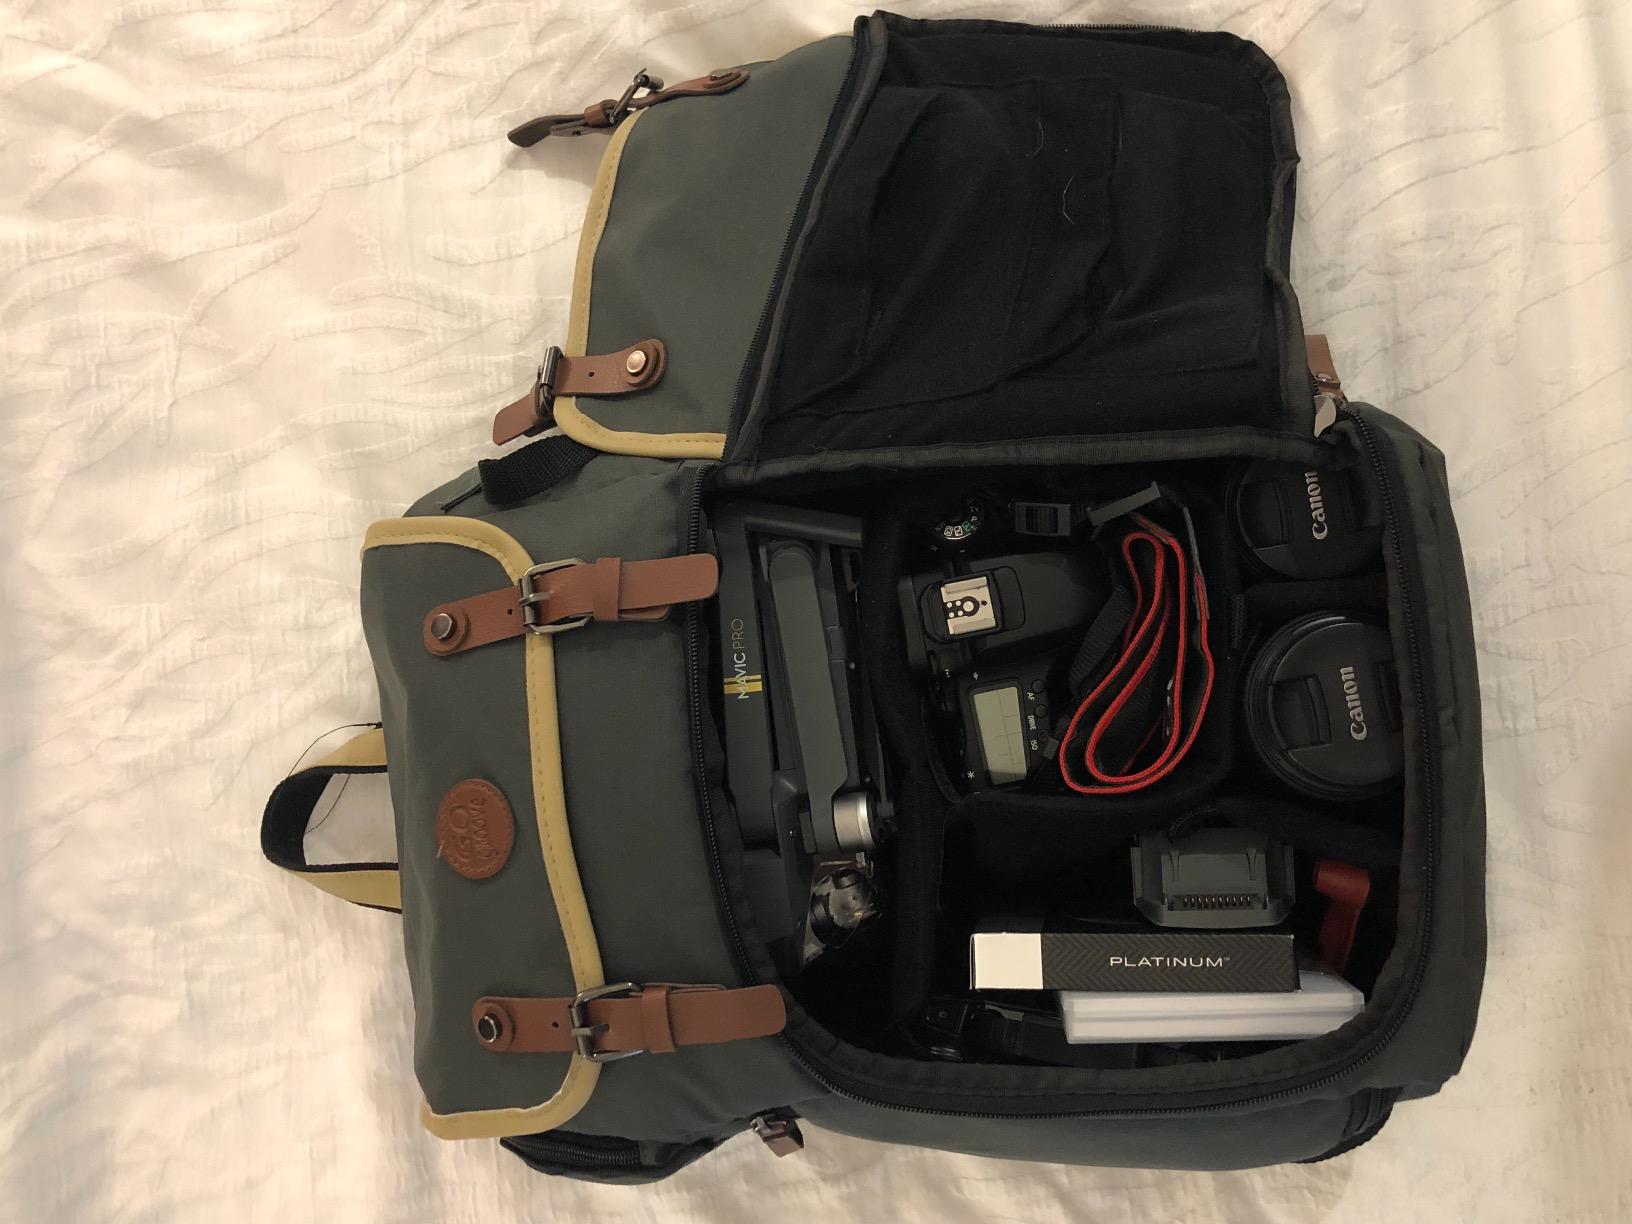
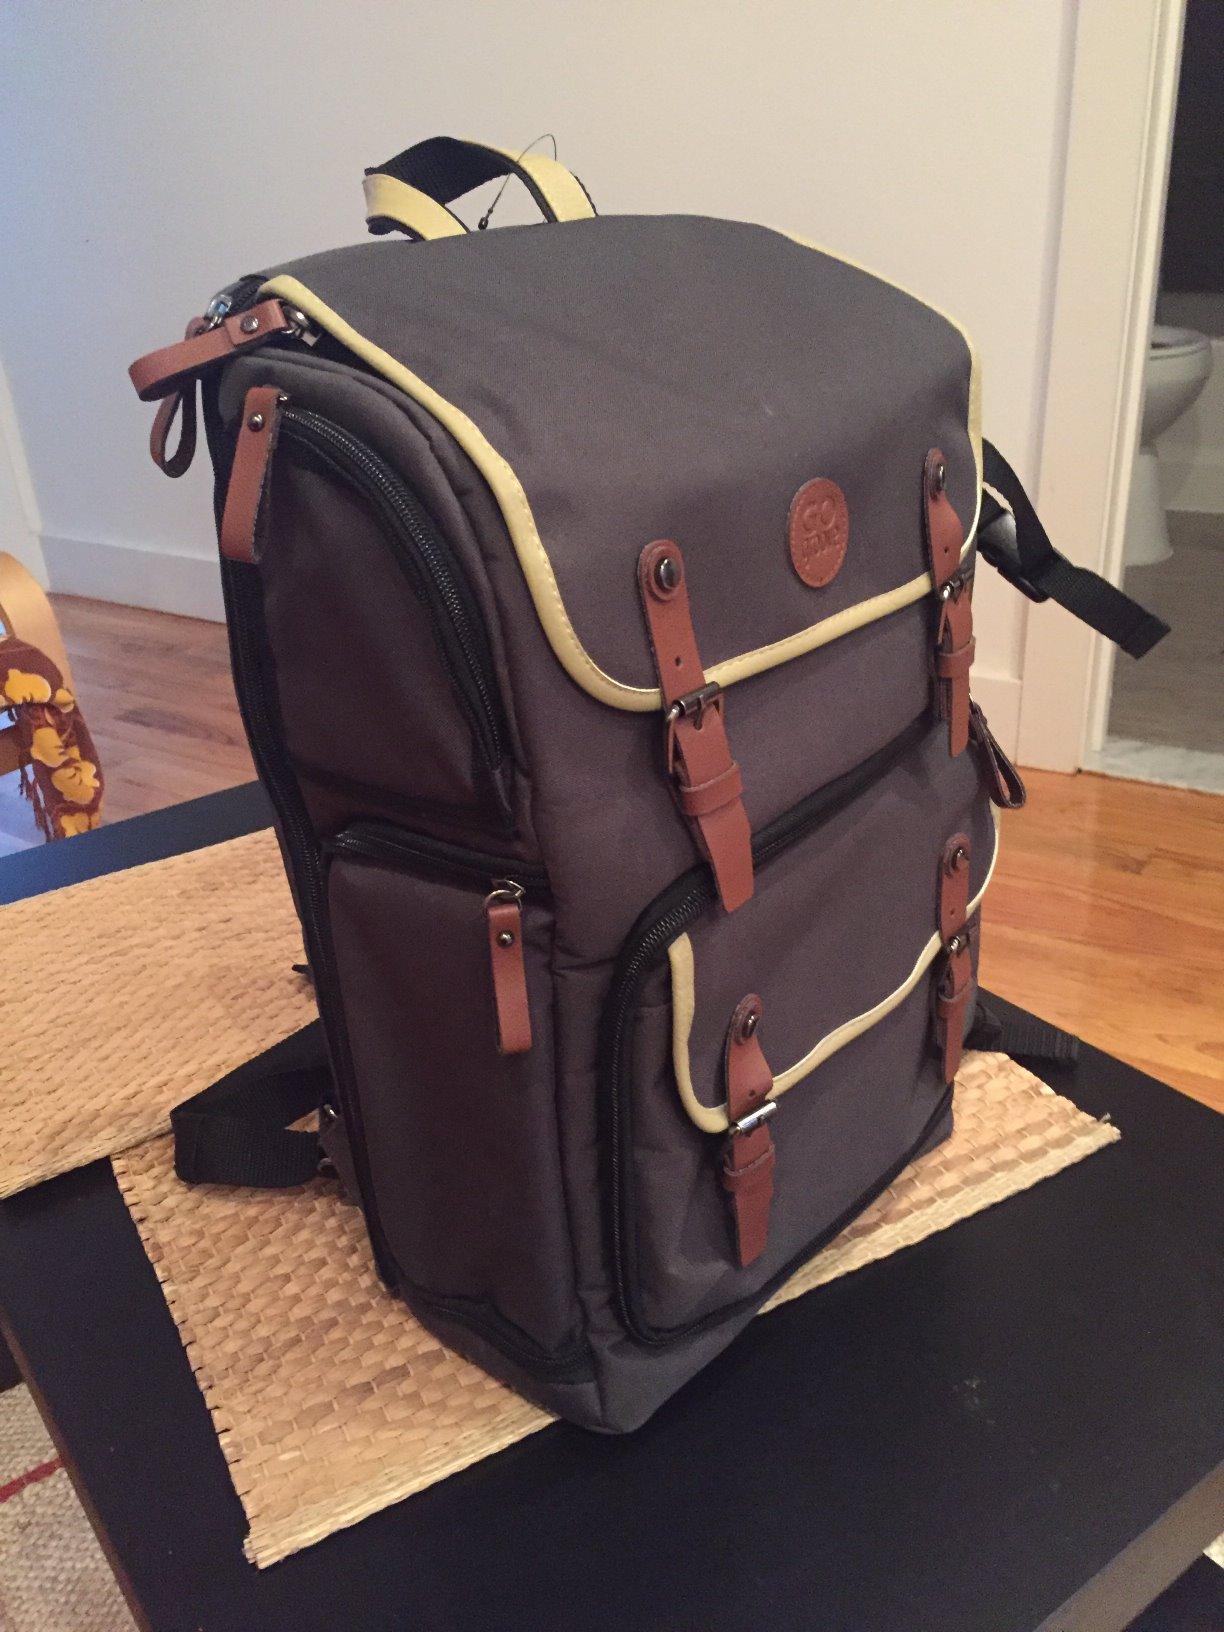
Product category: bag
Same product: yes